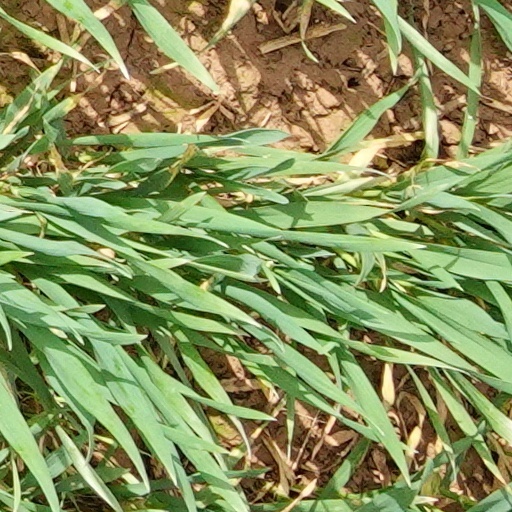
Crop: wheat